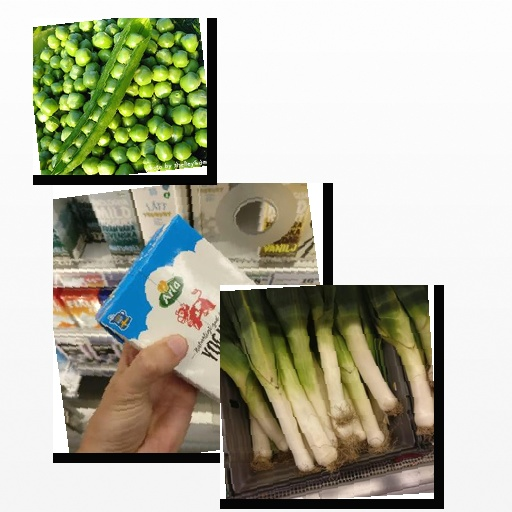
Food items: leek, peas, natural_yogurt